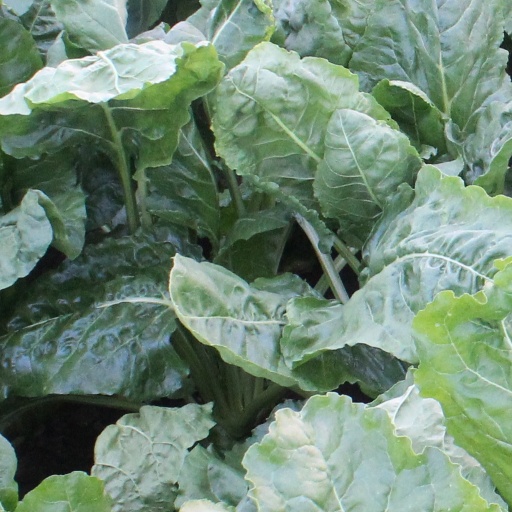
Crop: sugar beet